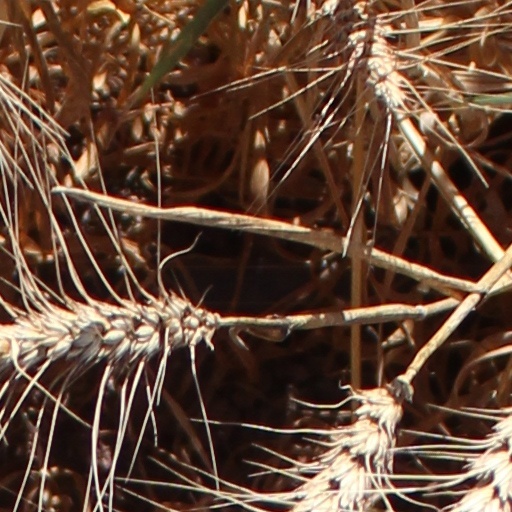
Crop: wheat